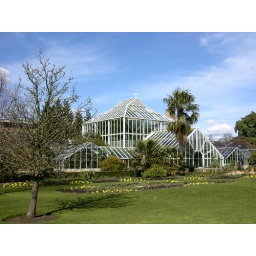
The greenhouses are as nice as the ground here!The jade plant is in one of the greenhouses,my favorite!!